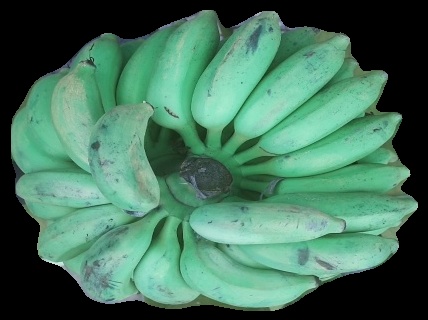
Variety: elakki-bale
Grade: grade2